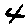
Label: 4